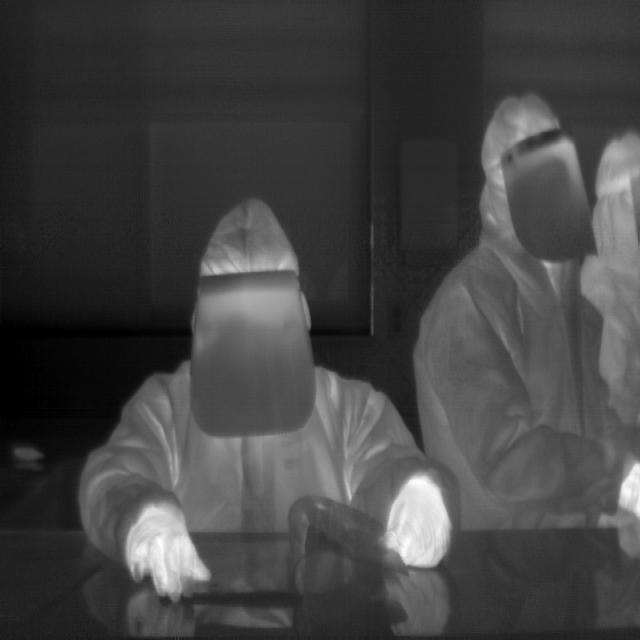
Detected objects:
label: person
label: person